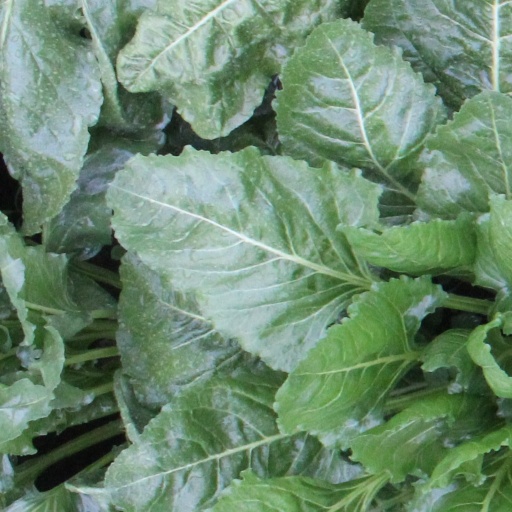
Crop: sugar beet